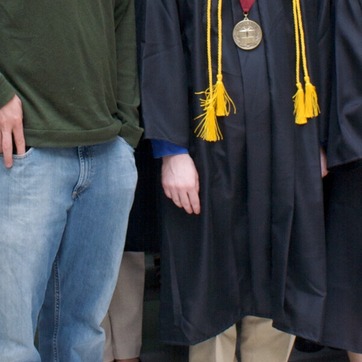
Material: skin